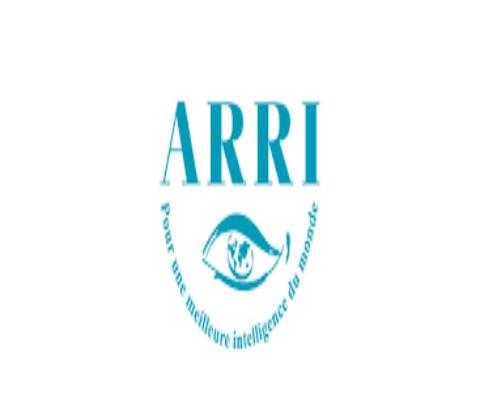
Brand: Arri
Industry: Clothes